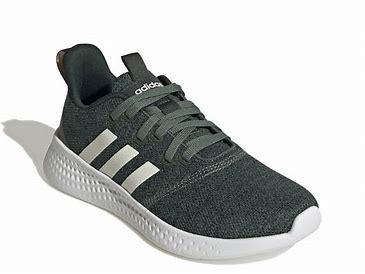
Brand: Adidas
Model: Puremotion